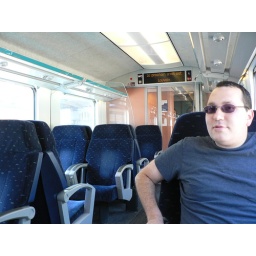
This was the most comfortable and least crowded train car we've been in so far here.